Minnesota Voters Alliance v. Mansky

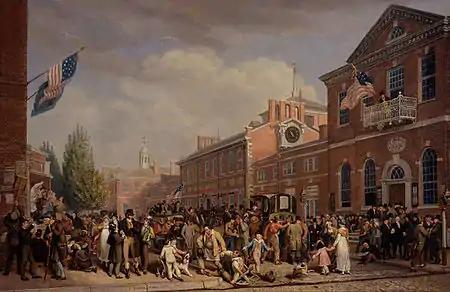
Polling place laws like Minnesota's apparel law, passed near the turn of the 18th century, were designed to remove the interference and intimidation of prior elections.

Prior to the late 19th century, polling places in the United States were far more open and chaotic; voters could be intimidated by campaigners before voting, and there was little privacy for the voter. To deal with this, all states started to pass laws during the late 1800s and early 1900s that transformed polling places into the more ordered affairs in current times, where voters wait in line and have privacy in making and submitting their vote. Several states prohibited any type of campaigning within the polling place. Minnesota's polling place law (Minnesota Statutes Section 211B.11), passed in 1889, included an apparel ban that prevented voters from wearing any type of clothing that bore a "political" message. This was one of the most restrictive laws of this type in the country. Since then, the state has defended the law as a means to make polling places as "an orderly and controlled environment without confusion, interference or distraction". Nine other states have similar bans on what messages can be displayed by voters on their clothing when they vote.